CANT Z.1010

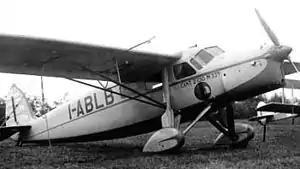

The CANT Z.1010 was a single engine, five seat Italian passenger aircraft flown in the mid-1930s. Only one was built.